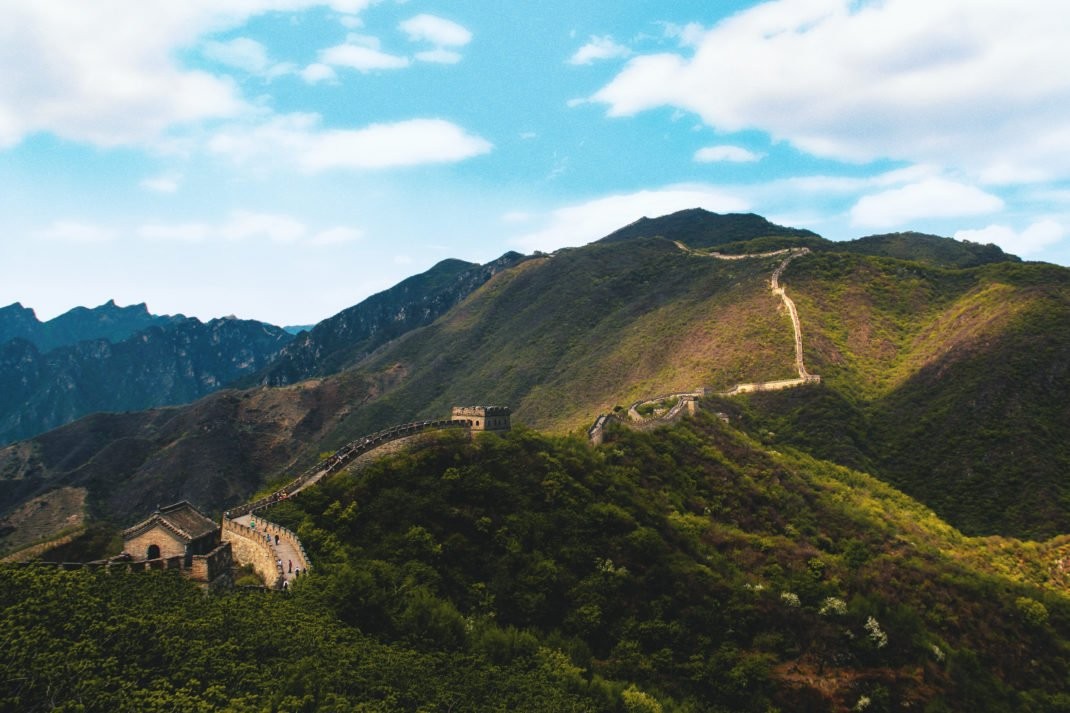
Landmark: Great Wall of China